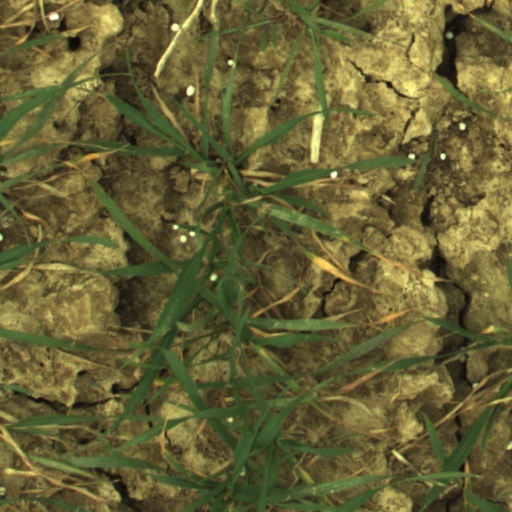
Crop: wheat